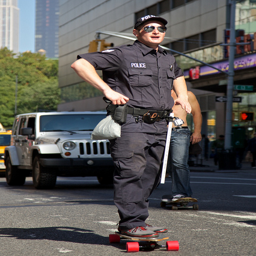
A policeman roller boarding in the street with another man.
A man in uniform riding down the street on a skateboard
A policeman patrolling on a skateboard in a city.
A man in a police uniform on a skateboard in the middle of the road.
a officer is directing traffic while on a skateboard